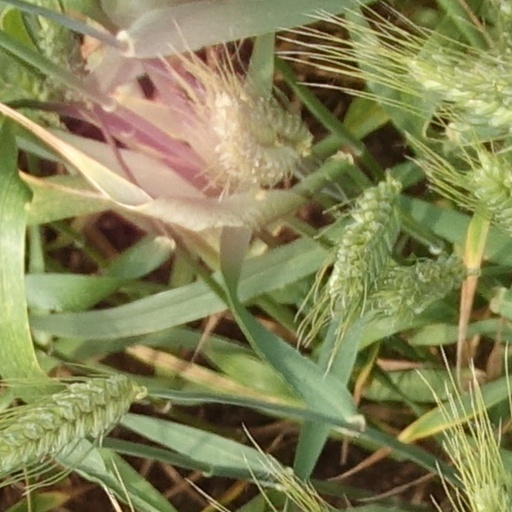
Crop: wheat